Center Bridge Historic District

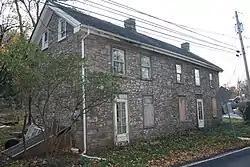
Center Bridge Historic District. November 2012.

Center Bridge Historic District is a national historic district located in Solebury Township, Bucks County, Pennsylvania. The district includes 60 contributing buildings, 2 contributing sites, and 3 contributing structures in the village of Center Bridge. Notable buildings are the William Mitchell / Edward R. Redfield House (1815, 1930s) and a unique row of two-family workers' dwellings. Also located in the district is the separately listed Isaiah Paxson Farm.